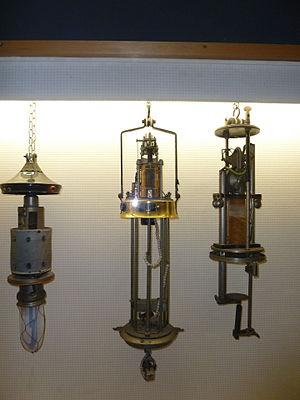
Lampes à arc, Maison de la Science à Liège
Une lampe à arc est un système procurant de la lumière à l'aide d'électricité sous forme d'un arc électrique.